Zac Efron

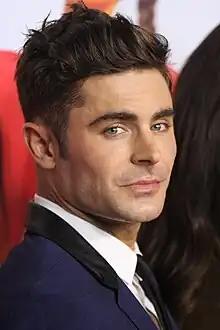
Efron in 2017

Zachary David Alexander Efron (born October 18, 1987) is an American actor. Efron began acting professionally in the early 2000s and rose to prominence as a teen idol for his leading role as Troy Bolton in the "High School Musical" film series (2006–2008). During this time, he also starred in the musical film "Hairspray" (2007) and the comedy film "17 Again" (2009).